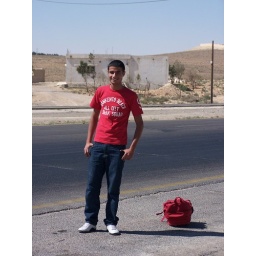
A cute boy let me take his picture. At the rest stop in Jordan on the way to Petra.